Joseph von Kudler

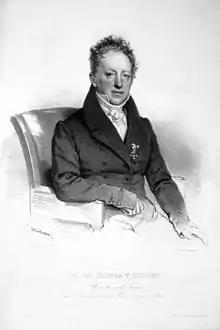
Josef Ritter von Kudler, lithography by Josef Kriehuber, 1838

Joseph von Kudler (10 October 1786 – 6 February 1853) was an Austrian economist, jurist and academic.